Avatar (computing)

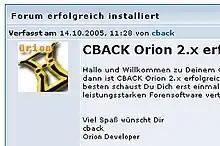
Example of an avatar image on an internet forum

An avatar can be a two-dimensional picture akin to an icon in online communities. This is also known as a profile picture or userpic, or in early Internet parlance, a 'picon' (personal icon). With the advent of social media platforms like Facebook, where users are not typically anonymous, these pictures often are a photo of the user in real life.